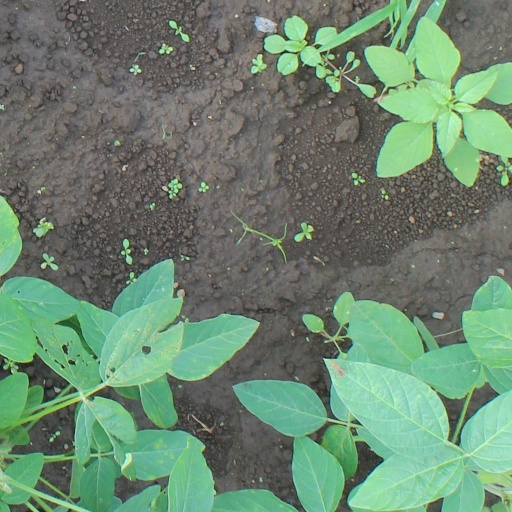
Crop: soybean